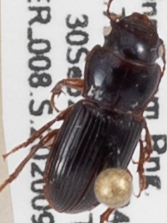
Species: Cratacanthus dubius
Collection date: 2020-09-30
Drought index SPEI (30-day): -1.25
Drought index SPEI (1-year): -1.13
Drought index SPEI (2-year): -0.114